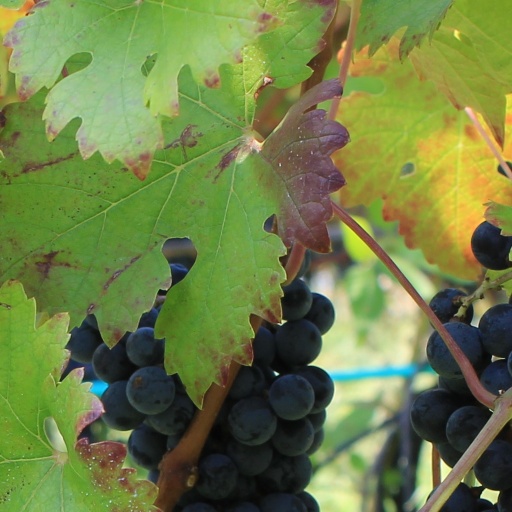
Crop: grape